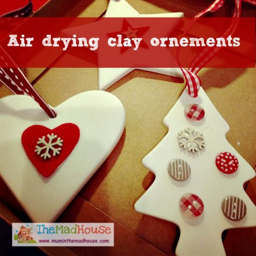
air drying kid made clay christmas ornaments .